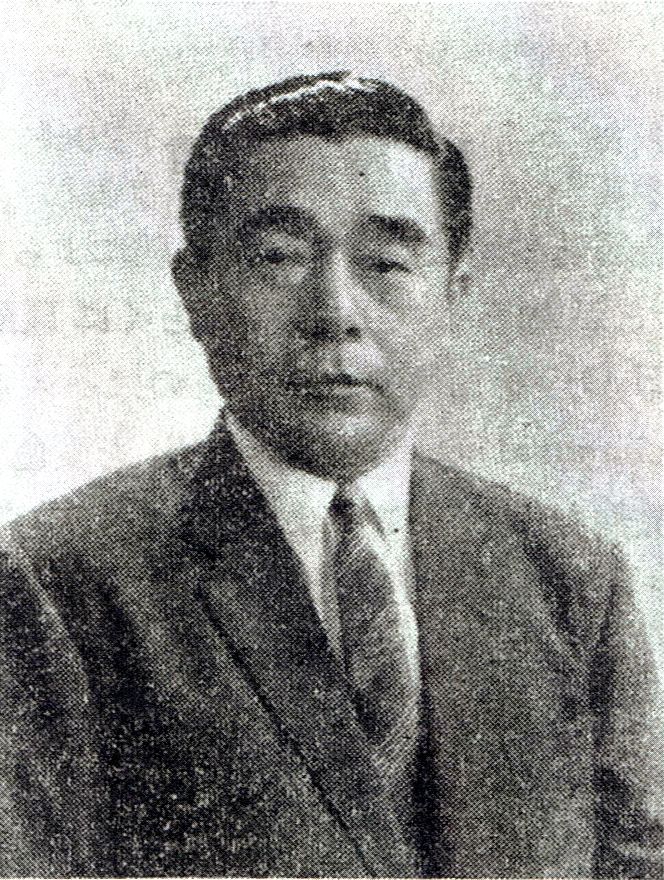
เค็งอิจิ ฟูกูอิ

|name = เค็งอิจิ ฟูกูอิ
|image = Kenichi_Fukui.jpg
|birth_place = อำเภออิโกมะ จังหวัดนาระ ประเทศญี่ปุ่น
|death_place = เกียวโต ประเทศญี่ปุ่น
|spouse = โทโมเอะ โฮริเอะ (ตั้งแต่ ค.ศ. 1947)
|children = 2 (เท็ตสึยะและมิยาโกะ)
|citizenship = ชาวญี่ปุ่น|ญี่ปุ่น
|nationality = ญี่ปุ่น
|field = เคมี
|work_institutions = มหาวิทยาลัยเกียวโต
|alma_mater = มหาวิทยาลัยเกียวโต|มหาวิทยาลัยหลวงเกียวโต
|known_for = :en:Frontier orbital|ออร์บิทัลที่บริเวณรอยต่อ
เค็งอิจิ ฟูกูอิ () เป็นนักเคมีชาวญี่ปุ่นและเป็นชาวเอเชียคนแรกที่ได้รับรางวัลโนเบลรางวัลโนเบลสาขาเคมี|สาขาเคมี โดยได้รับรางวัลนี้ใน ค.ศ. 1981 ร่วมกับโรอัลด์ ฮ็อฟมันจากการค้นคว้าเกี่ยวกับกลไกการเกิดปฏิกิริยาเคมี งานของฟูกูอิมุ่งเน้นไปที่บทบาทของออร์บิทัลเชิงโมเลกุลที่บริเวณรอยต่อ (:en:Frontier Molecular Orbital Theory|Frontier Molecular Orbital; FMO) ในการเกิดปฏิกิริยาเคมี โดยเฉพาะโมเลกุลที่เกิดปฏิกิริยาเกิดพันธะเคมีแบบหลวม ๆ และมีอิเล็กตรอนบรรจุอยู่ในออร์บิทัลที่บริเวณรอยต่อ ได้แก่ออร์บิทัลเชิงโมเลกุลระดับสูงสุดที่มีอิเล็กตรอนเต็ม (Highest Occupied Molecular Orbital) หรือโฮโม (:en:HOMO and LUMO|HOMO) และออร์บิทัลเชิงโมเลกุลระดับต่ำสุดที่ไม่มีอิเล็กตรอน (Lowest Unoccupied Molecular Orbital) หรือลูโม (:en:HOMO and LUMO|LUMO)
Bell J, Johnstone B, Nakaki S: The new face of Japanese science. "New Scientist", March 21, 1985, p.&nbsp;31.Sri Kantha S: Kenichi Fukui. In, "Biographical Encyclopedia of Scientists", edited by Richard Olson, Marshall Cavendish Corp, New York, 1998, pp.&nbsp;456–458. "The Chemical Intelligencer" 1995, 1(2), 14-18, Springer-Verlag, New York, Inc.
== วัยเด็ก ==
ฟูกูอิเกิดที่จังหวัดนาระ เขาเป็นลูกชายคนโตของเรียวกิจิและชิเอะ ฟูกูอิ และมีพี่น้องสามคน พ่อของฟูกูอิเป็นพ่อค้าที่ค้าขายกับชาวต่างชาติ ช่วงระหว่าง ค.ศ. 1938 และ 1941 ขณะที่ฟูกูอิเป็นนักศึกษานั้น ฟูกูอิเริ่มสนใจกลศาสตร์ควอนตัมและสมการชเรอดิงเงอร์|สมการอันเลื่องชื่อของแอร์วิน ชเรอดิงเงอร์ เขายังเริ่มเกิดความคิดว่าการค้นพบทางวิทยาศาสตร์เกิดจากการผสมผสานกันอย่างลงตัวของศาสตร์ที่แทบจะไม่เกี่ยวข้องกัน
ฟูกูอิให้สัมภาษณ์ในนิตยสาร "เดอะเคมิคัลอินเทลลิเจนเซอร์" () เกี่ยวกับเส้นทางสู่วงการเคมีตั้งแต่สมัยเรียนมัธยมต้น โดยเล่าว่าฟูกูอิไม่เคยสนใจเคมีเป็นพิเศษหรือชอบวิชาเคมีในสมัยเรียนมัธยมเลย อย่างไรก็ตาม เรียวกิจิผู้เป็นพ่อได้ปรึกษากับศาสตราจารย์เก็งอิตสึ คิตะ () ซึ่งเป็นศาสตราจารย์ที่มหาวิทยาลัยเกียวโต|มหาวิทยาลัยหลวงเกียวโตและเป็นเพื่อนสนิทของเรียวกิจิเกี่ยวกับการศึกษาของฟูกูอิ ศาสตราจารย์คิตะแนะนำว่าฟูกูอิควรศึกษาด้านเคมี ซึ่งฟูกูอิก็ตัดสินใจเชื่อคำแนะนำ เขาเล่าว่าในสมัยเรียนนั้นเคมีเป็นวิชาที่ยากเพราะดูเหมือนจะต้องท่องจำ และเขาชอบส่วนที่เป็นเหตุผลมากกว่าส่วนของการท่องจำ
หลังจบการศึกษาใน ค.ศ. 1941 ฟูกูอิเข้าทำงานในห้องปฏิบัติการเชื้อเพลิงของกองทัพญี่ปุ่นระหว่างสงครามโลกครั้งที่สอง ในสองปีถัดมาฟูกูอิได้เป็นอาจารย์ด้านเชื้อเพลิงที่มหาวิทยาลัยหลวงเกียวโตและเริ่มทำงานเป็นนักเคมีอินทรีย์
== งานทางวิทยาศาสตร์ ==
ไฟล์:Kenichi Fukui Monument at Kyoto University.JPG|thumb|right|อนุสาวรีย์ของเค็งอิจิ ฟูกูอิที่มหาวิทยาลัยเกียวโต
ฟูกูอิเป็นศาสตราจารย์ด้านเคมีเชิงฟิสิกส์ที่มหาวิทยาลัยเกียวโตตั้งแต่ ค.ศ. 1951 ถึง 1982 นอกจากนี้ เขายังดำรงตำแหน่งประธานสมาคมเคมีแห่งประเทศญี่ปุ่นระหว่าง ค.ศ. 1983 และ 1984 และได้รับรางวัลอื่นนอกเหนือจากรางวัลโนเบลได้แก่:en:Person of Cultural Merit|บุคคลทรงคุณค่าด้านวัฒนธรรมใน ค.ศ. 1981 เครื่องราชอิสริยาภรณ์อาทิตย์อุทัยชั้นที่ 1 ใน ค.ศ. 1988 และรางวัลอื่น ๆ
ใน ค.ศ. 1952 ฟูกูอิได้ตีพิมพ์ผลงานร่วมกับเทจิโร โยเนซาวะ () และฮารูโอะ ชิงงู เกี่ยวกับทฤษฎีแสดงความสัมพันธ์ระหว่างออร์บิทัลเชิงโมเลกุลและการเกิดปฏิกิริยาเคมีของอะโรมาติกไฮโดรคาร์บอนในวารสาร ":en:Journal of Chemical Physics|Journal of Chemical Physics" ในขณะนั้นแนวคิดของเขายังไม่เป็นที่ยอมรับนัก อย่างไรก็ตาม แนวคิดนี้เริ่มเป็นที่ยอมรับหลังจากที่โรเบิร์ต วูดเวิร์ดและโรอัลด์ ฮ็อฟมันได้ตีพิมพ์กฎสเตอริโอซีเลกชันของวูดเวิร์ด-ฮ็อฟมันใน ค.ศ. 1965 ซึ่งมีแผนภาพแสดงว่าโมเลกุลบางคู่สามารถเกิดปฏิกิริยาได้ง่ายในขณะที่บางคู่ไม่เกิดปฏิกิริยา ซึ่งพื้นฐานของกฎดังกล่าวมาจากสมมาตรของโมเลกุลและความเป็นไปได้ที่อิเล็กตรอนจะจัดตัว ฟูกูอิยอมรับว่าเขาเข้าใจดีขึ้นจากผลงานของวูดเวิร์ดและฮ็อฟมันว่าไม่ใช่แค่ความหนาแน่นของอิเล็กตรอนเท่านั้นที่มีผลต่อการเกิดปฏิกิริยาเคมี สมบัติของโนดหรือบริเวณที่ไม่พบอิเล็กตรอนของออร์บิทัลก็มีความสำคัญเช่นกัน
== มุมมอง ==
ฟูกูอิได้ให้สัมภาษณ์กับนิตยสาร"นิวไซอันทิสต์"ใน ค.ศ. 1985 โดยวิพากษ์วิจารณ์ธรรมเนียมที่มหาวิทยาลัยและอุตสาหกรรมในญี่ปุ่นดำเนินการวิจัย เขาระบุว่ามหาวิทยาลัยในญี่ปุ่นมีระบบที่แบ่งชนชั้นตายตัว ซึ่งแม้ว่าจะมีประโยชน์กับงานวิจัยถ้ากลุ่มวิจัยดังกล่าวจะทำงานในสาขาหรือธีมเดียวก็ตาม แต่ระบบดังกล่าวนั้นสร้างข้อจำกัดให้กับนักวิทยาศาสตร์รุ่นใหม่ โดยฟูกูอิระบุว่าถ้านักวิทยาศาสตร์ต้องการสร้างผลงานของตัวเอง พวกเขาต้องเริ่มตั้งแต่วัยหนุ่มสาว เขามองว่าต่อให้นักวิทยาศาสตร์รุ่นใหม่จะยังขึ้นเป็นอาจารย์ระดับสูงไม่ได้ในวัยหนุ่มสาวก็ตาม พวกเขาควรจะได้รับการสนับสนุนให้สร้างผลงานของตัวเองได้แล้ว นอกจากนี้ในบทสัมภาษณ์เดียวกัน ฟูกูอิยังวิจารณ์การวิจัยของธุรกิจหรืออุตสาหกรรมในญี่ปุ่นโดยมองว่าธุรกิจมักจะเน้นไปที่การพัฒนาธุรกิจของตนมากกว่าที่จะสร้างงานวิจัยเคมีพื้นฐาน ฟูกูอิมองว่างานวิจัยพื้นฐานที่ให้ผลในระยะยาวควรได้รับการสนับสนุนแม้ว่าเราจะยังไม่รู้เป้าหมายหรือยังไม่รู้ว่าจะนำไปใช้ได้อย่างไรก็ตาม
นอกจากนี้ในบทสัมภาษณ์ลงใน"เดอะเคมิคัลอินเทลลิเจนเซอร์"นั้น เขายังแสดงความเห็นว่าประเทศญี่ปุ่นพยายามไล่ตามชาติตะวันตกโดยการนำเข้าความรู้ทางวิทยาศาสตร์จากพวกเขา และมองว่าการสร้างความรู้พื้นฐานเป็นเรื่องใหม่ในสังคมญี่ปุน และงานวิจัยพื้นฐานในญี่ปุ่นยังไม่ได้รับการสนับสนุนด้านการเงินมากเท่ากับในชาติตะวันตก อย่างไรก็ตาม ฟูกูอิตระหนักดีว่าสถานการณ์ดังกล่าวเริ่มเปลี่ยนแปลงไปในทางที่ดีขึ้น
== เกียรติยศ ==
ฟูกูอิได้รับรางวัลโนเบลสาขาเคมีจากการค้นพบว่าออร์บิทัลเชิงโมเลกุลที่บริเวณรอยต่อ (โฮโมและลูโม) สามารถทำนายการเกิดปฏิกิริยาเคมีได้ โดยมาจากข้อสังเกตหลักสามข้อตามทฤษฎีออร์บิทัลเชิงโมเลกุล เมื่อโมเลกุลสองโมเลกุลเกิดอันตรกิริยากัน
# ออร์บิทัลที่มีอิเล็กตรอนเต็มจะผลักกัน
# ประจุบวกในนิวเคลียสของโมเลกุลหนึ่งจะดึงดูดอิเล็กตรอนของอีกโมเลกุลหนึ่ง
# ออร์บิทัลที่มีอิเล็กตรอนเต็มของโมเลกุลหนึ่งและออร์บิทัลว่างของอีกโมเลกุลหนึ่งจะเกิดอันตรกิริยากัน (โดยเฉพาะโฮโมและลูโม) ทำให้เกิดแรงดึงดูด
จากข้อสังเกตดังกล่าว ทฤษฎีออร์บิทัลเชิงโมเลกุลที่บริเวณรอยต่อสรุปความสัมพันธ์ความไวต่อปฏิกิริยาเคมีและอันตรกิริยาระหว่างโฮโมจากโมเลกุลหนึ่งและลูโมของอีกโมเลกุลหนึ่ง ซึ่งช่วยอธิบายกฎการทำนายของวูดเวิร์ด-ฮ็อฟมันในปฏิกิริยาเทอร์มอลเพอริไซคลิก ซึ่งนำไปสู่ข้อสรุปที่ว่า "ปฏิกิริยาเพอริไซคลิกที่สถานะพื้นจะเป็นไปได้เชิงสมมาตรเมื่อจำนวนของ (4q+2)s และ (4r)a รวมกันเป็นจำนวนคี่""Theory of orientation and stereoselection "(1975), "An Einstein dictionary", Greenwood Press, Westport, CT, by Sachi Sri Kantha ; foreword contributed by Kenichi Fukui (1996), "Frontier orbitals and reaction paths : selected papers of Kenichi Fukui" (1997) "The science and technology of carbon nanotubes" edited by Kazuyoshi Tanaka, Tokio Yamabe, Kenichi Fukui (1999),
ฟูกูอิได้รับเลือกให้เป็นภาคีสมาชิกชาวต่างชาติของราชสมาคมใน ค.ศ. 1989
== ชีวิตส่วนตัว ==
ฟูกูอิแต่งงานกับโทโมเอะ โฮริเอะ ตั้งแต่ ค.ศ. 1947 และมีลูกสองคน ได้แก่เท็ตสึยะและมิยาโกะ
ฟูกูอิเสียชีวิตในวันที่ 9 มกราคม ค.ศ. 1998 ที่เกียวโตจากโรคเกี่ยวกับทางเดินอาหาร
== ดูเพิ่ม ==
* รางวัลโนเบลสาขาเคมี
== อ้างอิง ==
หมวดหมู่:นักเคมีชาวญี่ปุ่น
หมวดหมู่:ผู้ได้รับรางวัลโนเบลสาขาเคมี
หมวดหมู่:ชาวญี่ปุ่นผู้ได้รับรางวัลโนเบล
หมวดหมู่:บุคคลจากจังหวัดนาระ
หมวดหมู่:ศิษย์เก่าจากมหาวิทยาลัยเกียวโต
หมวดหมู่:บุคคลจากมหาวิทยาลัยเกียวโต
หมวดหมู่:นักเคมีทฤษฎี
หมวดหมู่:ภาคีสมาชิกราชสมาคมแห่งลอนดอน
หมวดหมู่:สมาชิกเครื่องราชอิสริยาภรณ์วัฒนธรรม
หมวดหมู่:สมาชิกเครื่องราชอิสริยาภรณ์อาทิตย์อุทัยชั้นที่ 1